Thomas Mayne Reid

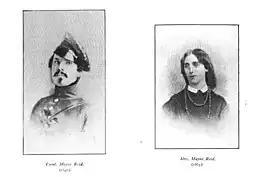
Mr. and Mrs. Mayne Reid

Thomas Mayne Reid (4 April 1818 – 22 October 1883) was an Irish British novelist who fought in the Mexican–American War (1846–1848). His many works on American life describe colonial policy in the American colonies, the horrors of slave labour, and the lives of American Indians. "Captain" Reid wrote adventure novels akin to those by Frederick Marryat (1792-1848), and Robert Louis Stevenson (1850-1894). They were set mainly in the American West, Mexico, South Africa, the Himalayas, and Jamaica. He was an admirer of Lord Byron. His novel "Quadroon" (1856), an anti-slavery work, was later adapted as a play entitled "The Octoroon" (1859) by Dion Boucicault and produced in New York.